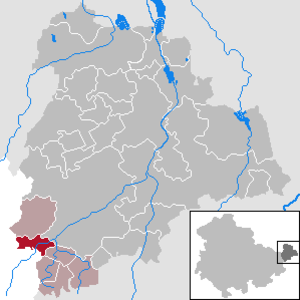
Posterstein est une commune allemande de l'est du land de Thuringe située dans l'arrondissement du Pays-d'Altenbourg. Posterstein fait partie de la Communauté d'administration de la Sprotte.